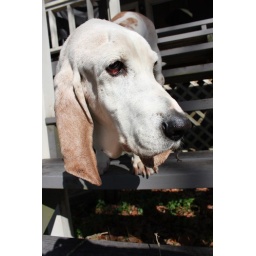
ohh this basset hound is quite old.she lives at our lake house and runs around and asks people for food.C: